International Bill of Human Rights

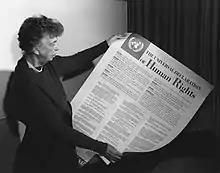
Eleanor Roosevelt holding the Universal Declaration of Human Rights, 1949.

The International Bill of Human Rights was the name given to UN General Assembly Resolution 217 (III) and two international treaties established by the United Nations. It consists of the Universal Declaration of Human Rights (adopted in 1948), the International Covenant on Civil and Political Rights (ICCPR, 1966) with its two Optional Protocols and the International Covenant on Economic, Social and Cultural Rights (ICESCR, 1966). The two covenants entered into force in 1976, after a sufficient number of countries had ratified them.